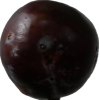
Label: plum